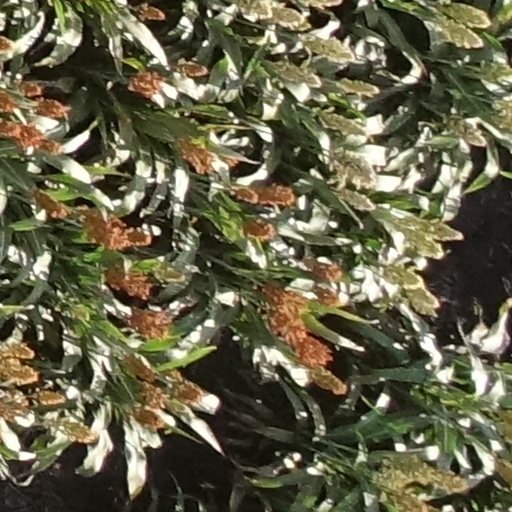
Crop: sorghum